Bishop Dubois High School

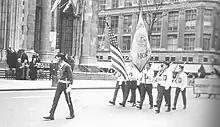
A photo of BDHS students marching in front of St. Patrick's Cathedral

Students participated in activities sponsored by the school. Activities were open to all qualified and interested students. These activities included: